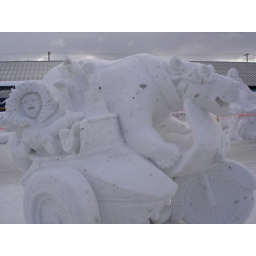
Bear riding a motorcycle with an eskimo and bear cub in the sidecar